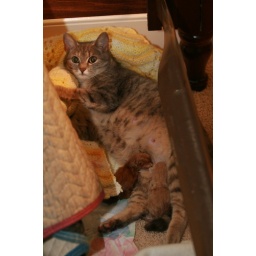
Pseudo library kitty had her 3 kittens Thursday night :) Mom looks comfy. photo by Andy Steele